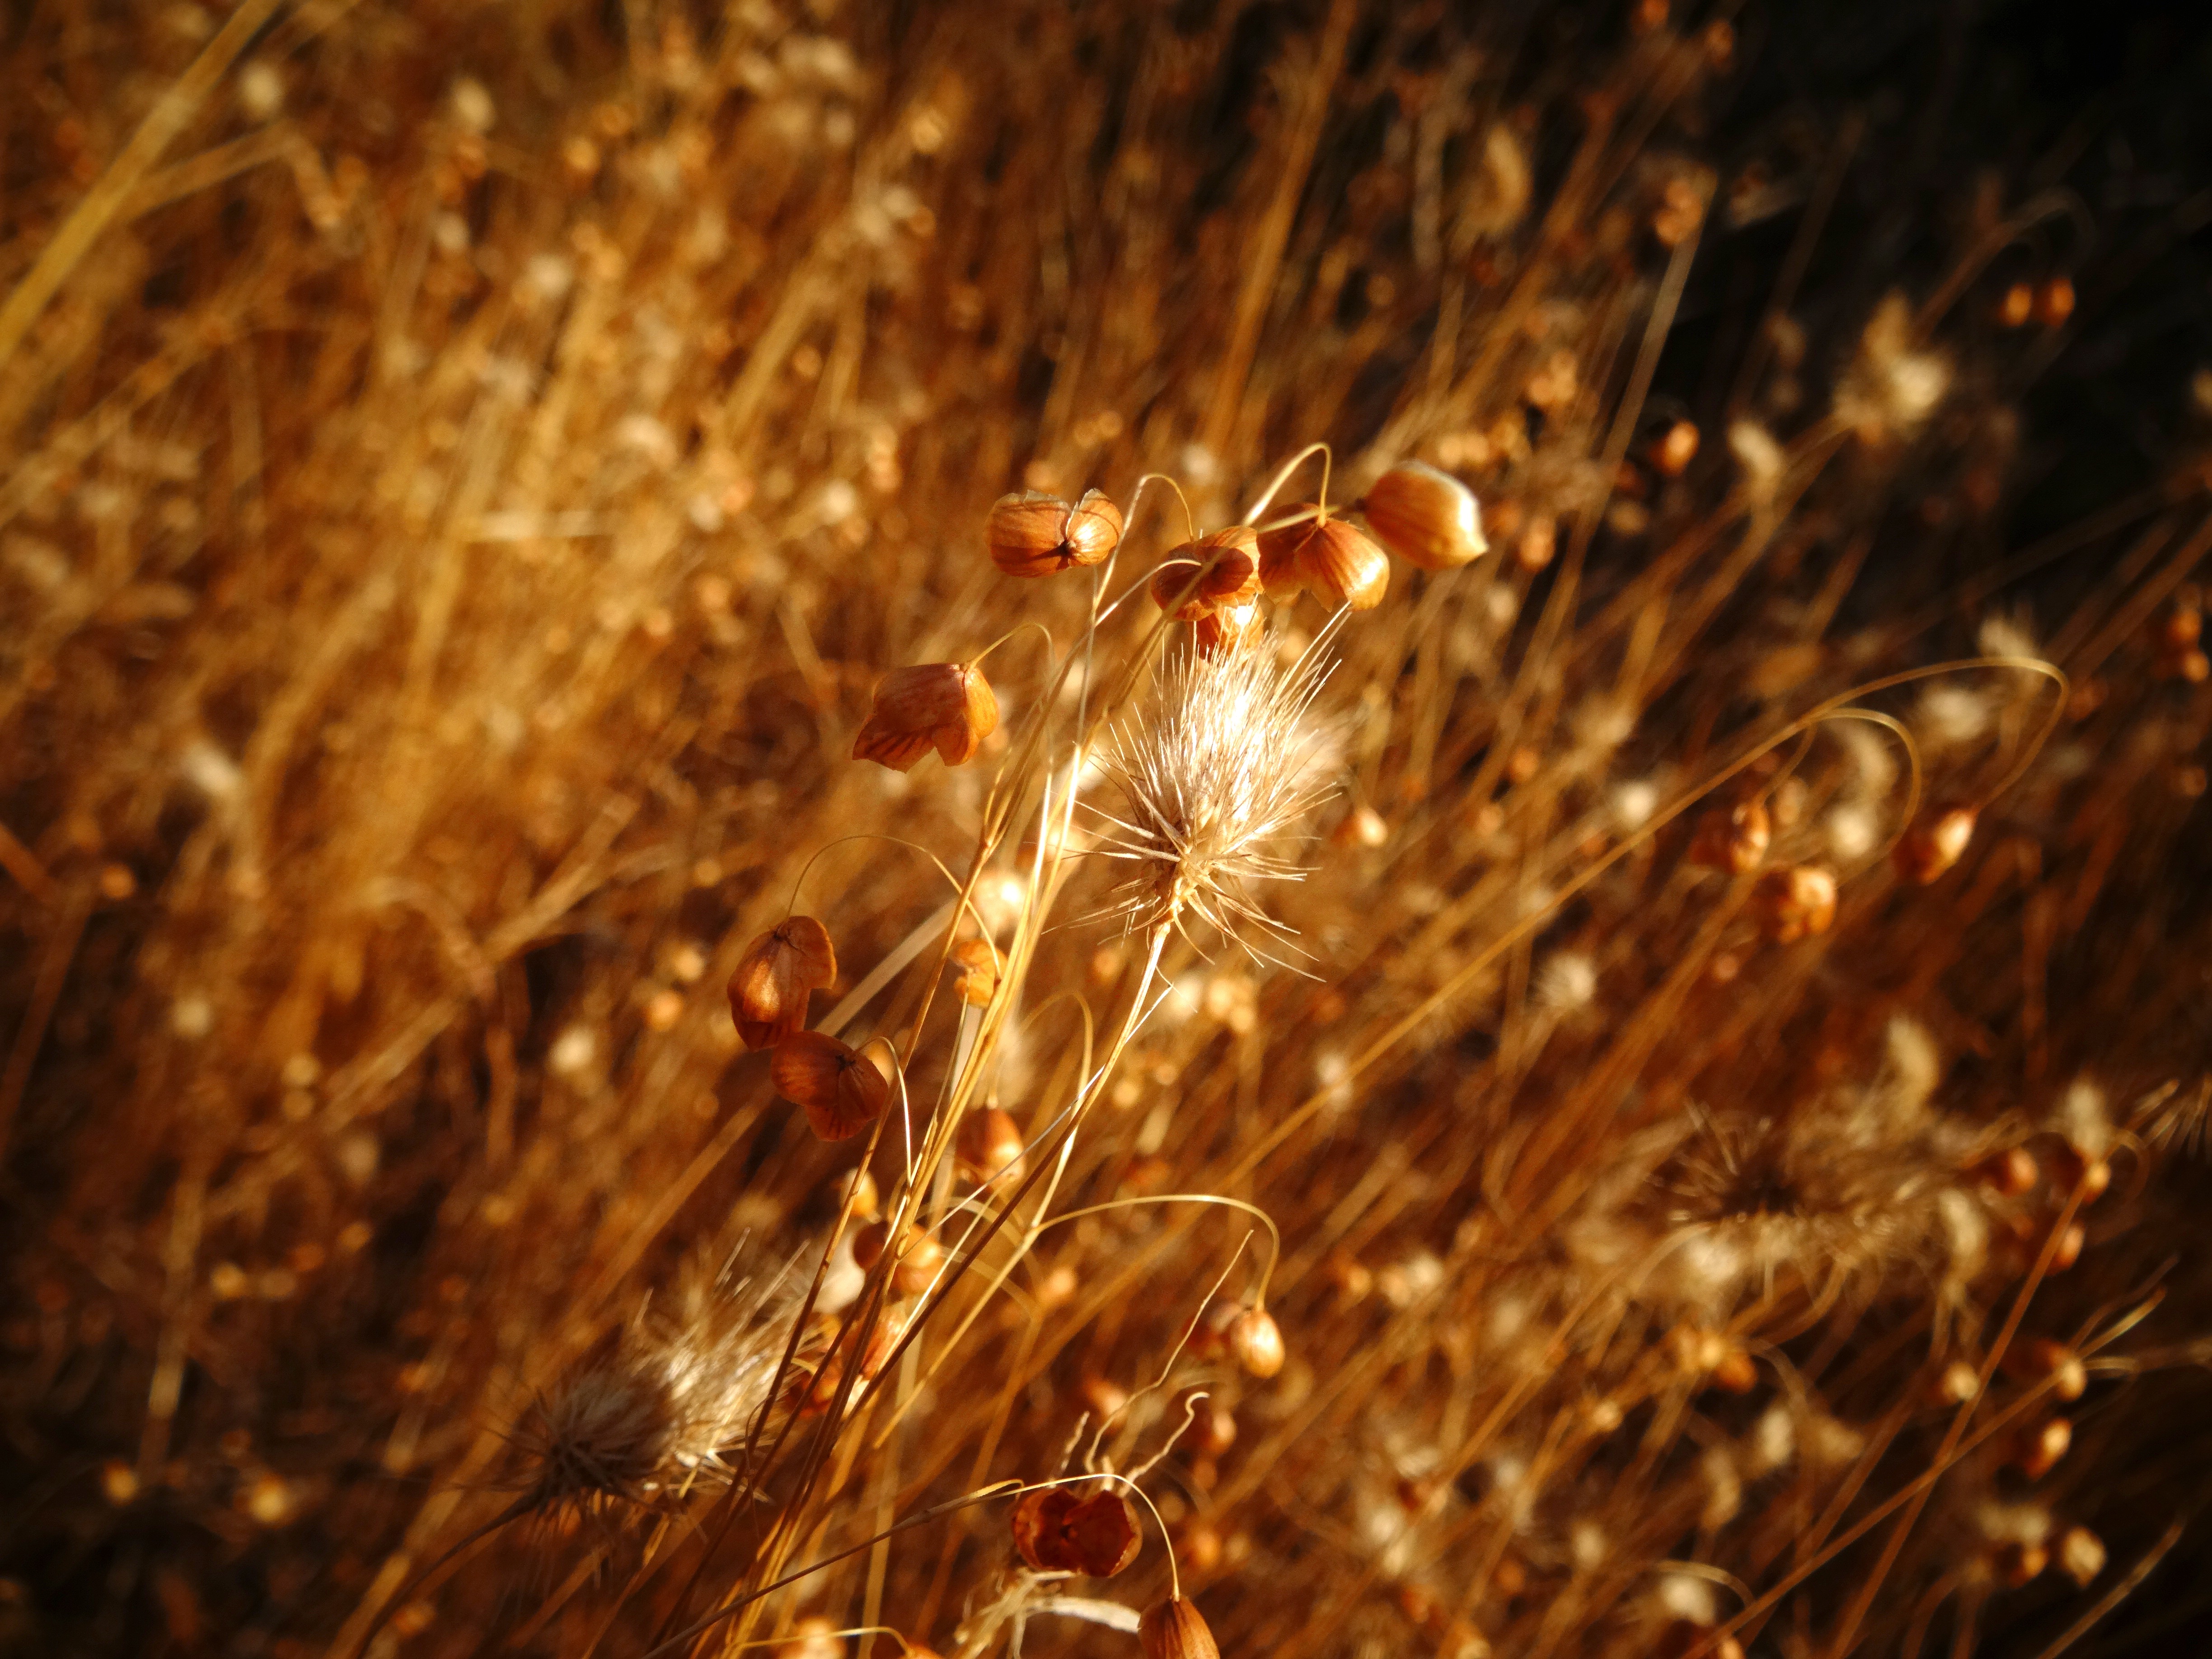
nature, branch, light, plant, night, photography, sunlight, leaf, flower, summer, sparkler, autumn, plants, close up, fields, gold, macro photography, grass family